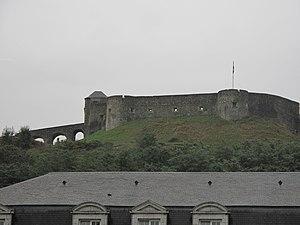
Le chateau fort de Mauléon-Licharre vu de la place des Allées, Pyrénées-Atlantiques
Mauléon-Licharre est une commune française située dans le département des Pyrénées-Atlantiques, en région Nouvelle-Aquitaine.
La province de la Soule au Pays basque est habitée depuis au moins 29 000 ans par l’Homo Sapiens et depuis 230 000 ans par des hommes de Néanderthal. Les lieux ont été habités continuellement depuis la dernière glaciation. On y trouve plusieurs témoignages du Néolithique, et une quinzaine de camps protohistoriques. La première relation écrite relative à la Soule, dont les historiens soient certains, date du VIIᵉ siècle.